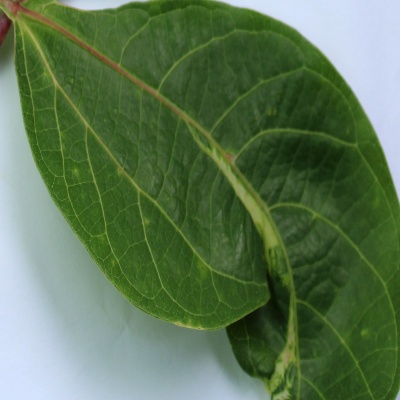
Crop: Cassava
Condition: mosaic